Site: brandenburg
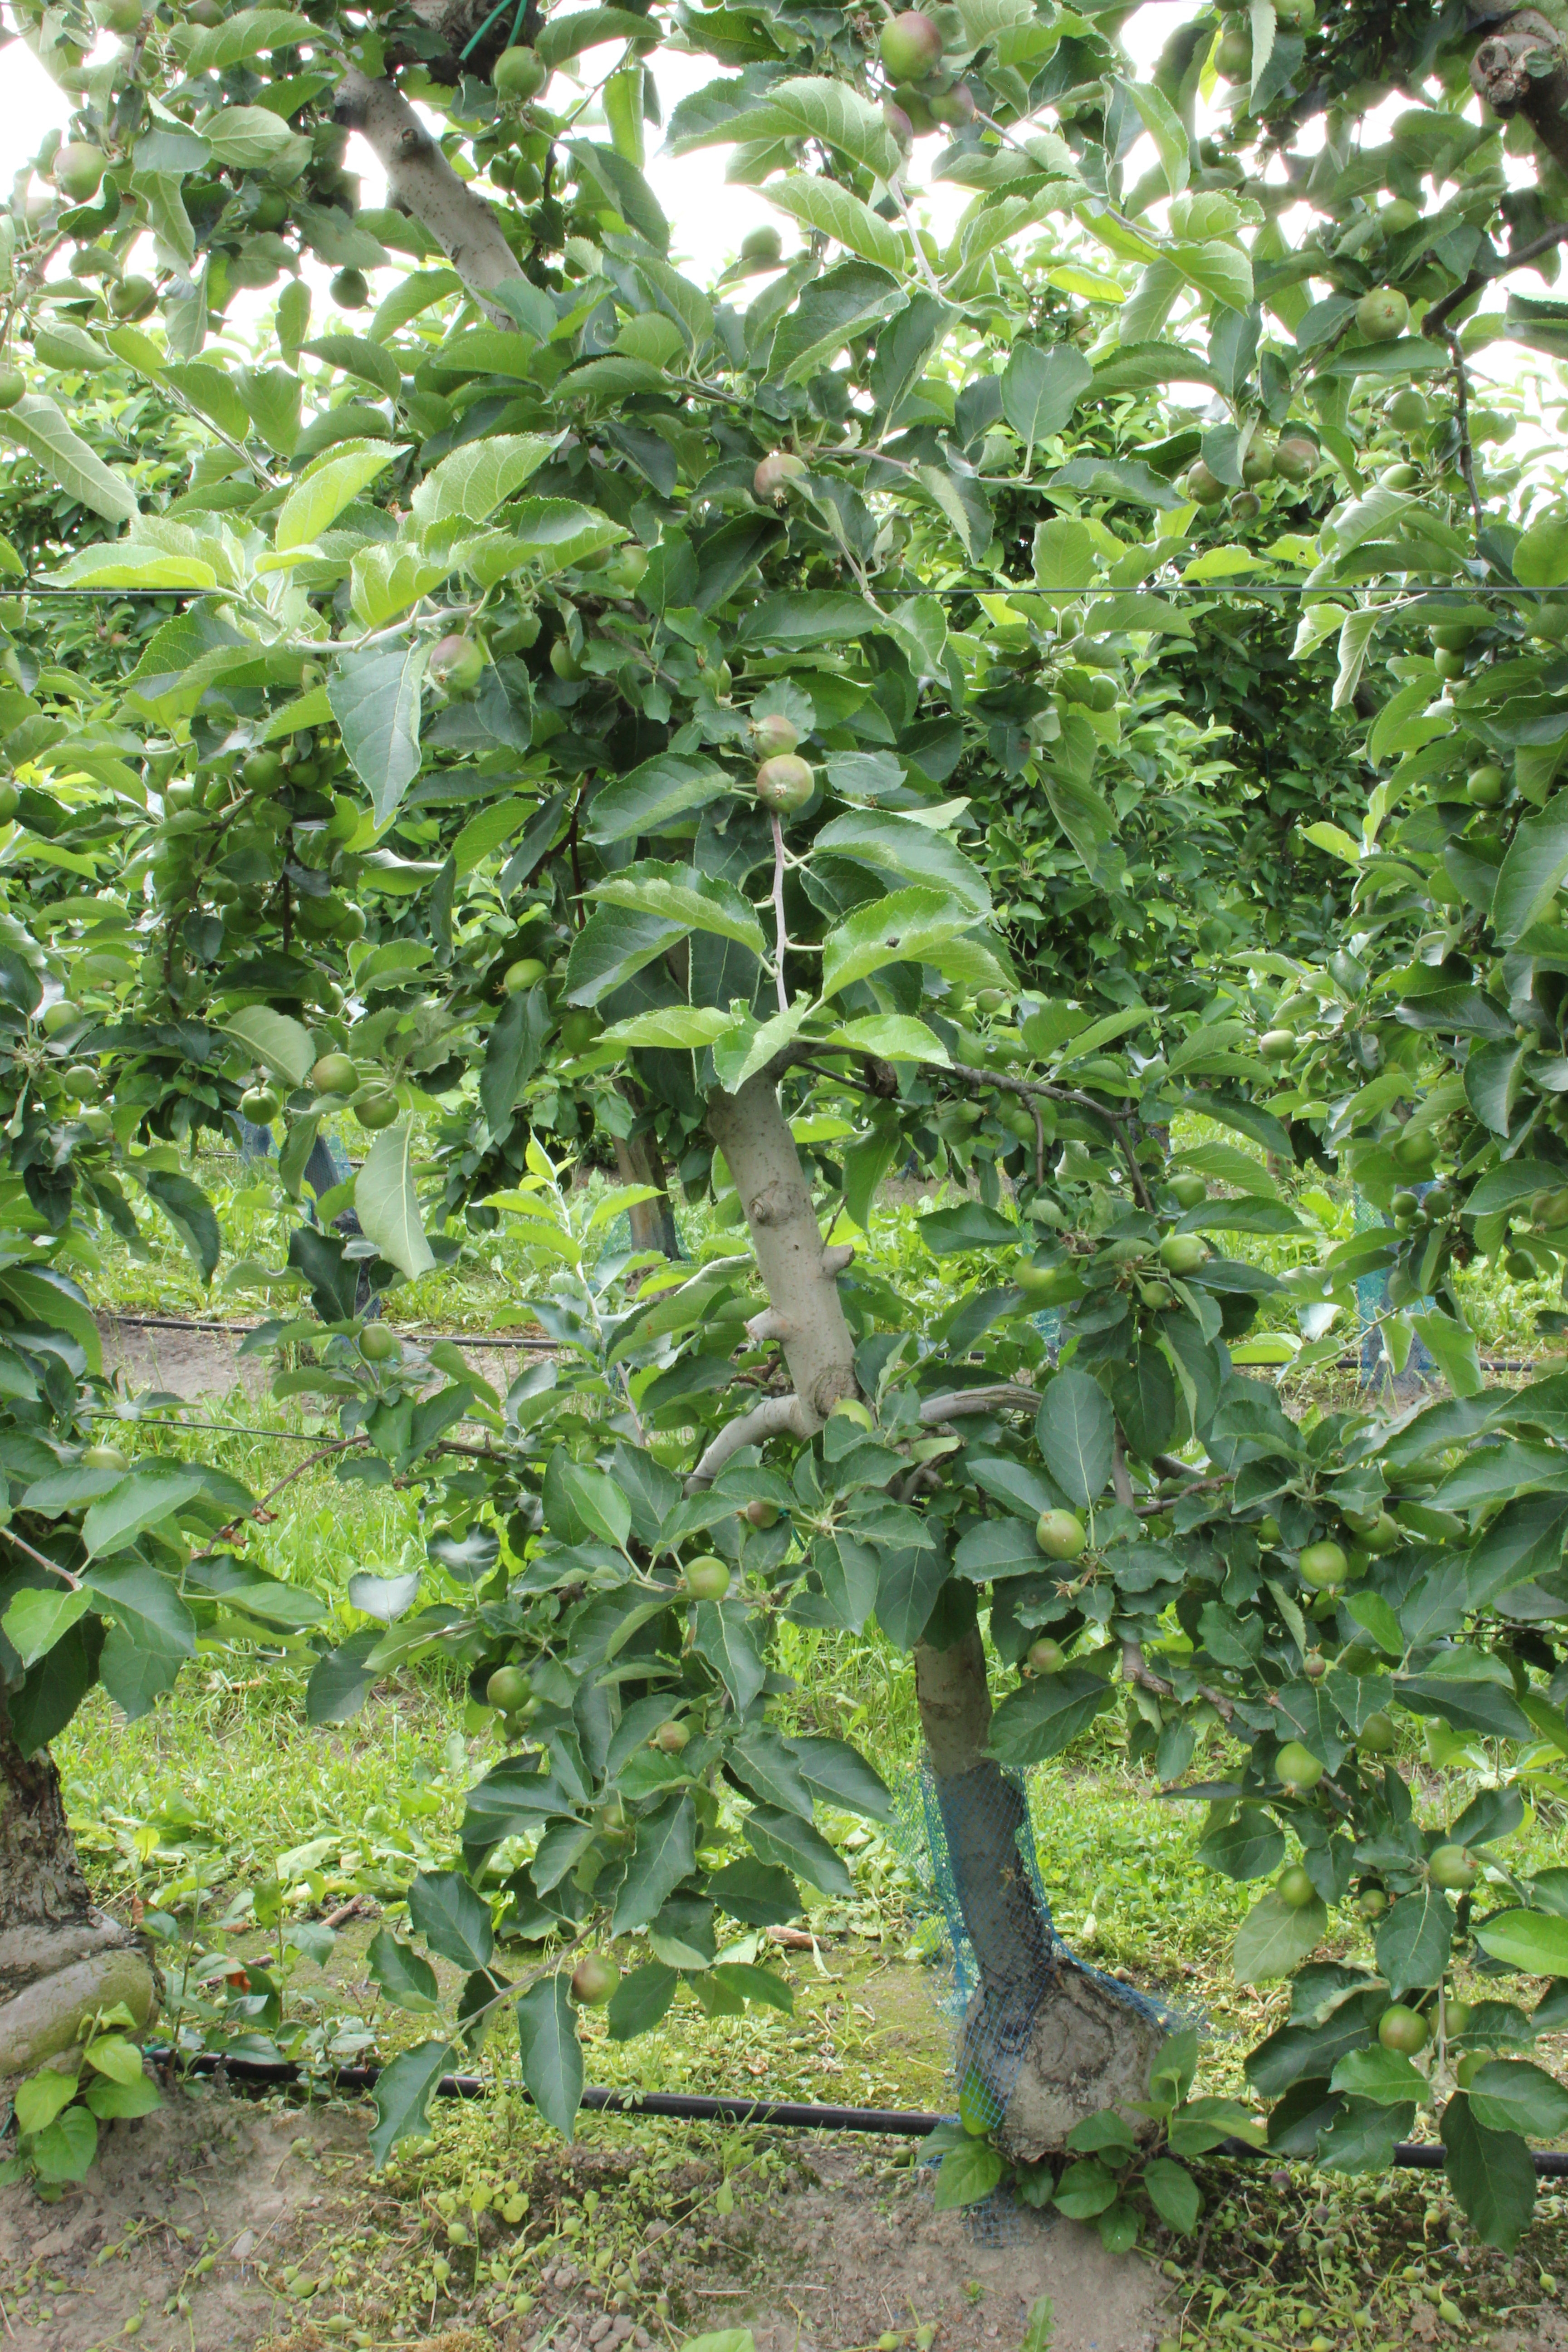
Growth stage (BBCH 73): Development of fruit